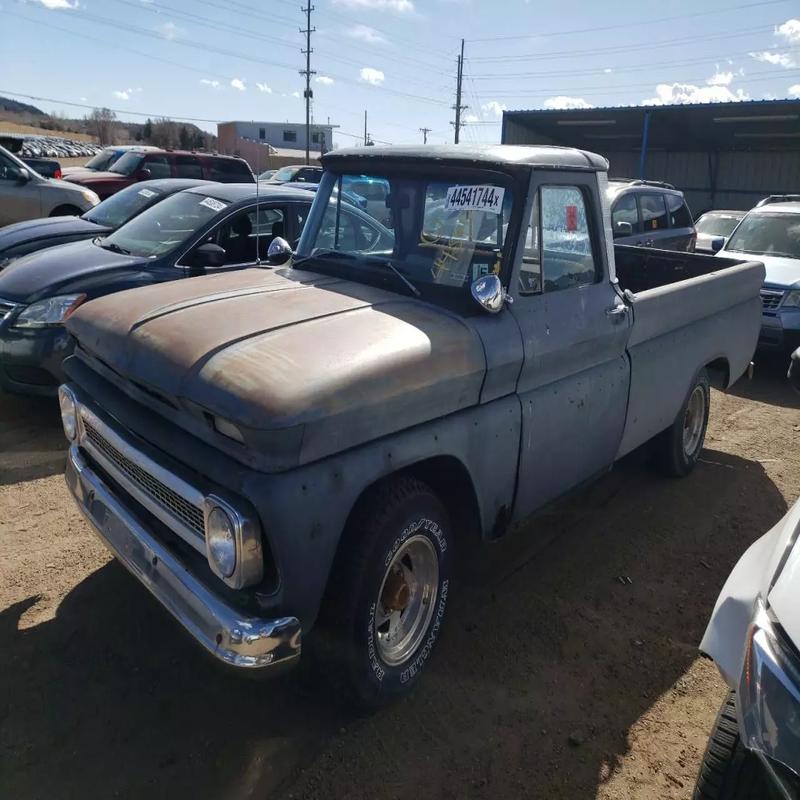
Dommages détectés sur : feu avant droit, feu avant gauche, capot, pare-brise avant, aile avant droite, aile avant gauche, porte avant droite, porte avant gauche, malle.
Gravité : mineur